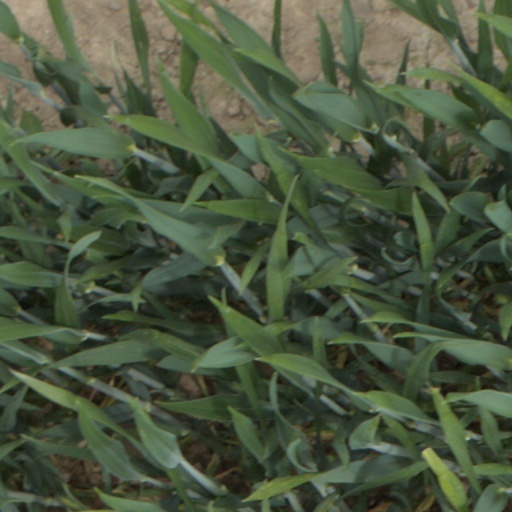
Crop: wheat